Religion in Sweden

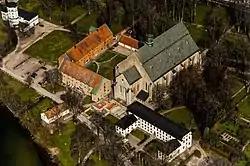
The historical Vadstena Abbey of the Catholic order of the Bridgettines, founded by Bridget of Sweden.

The oldest evidence of Christian burial sites in Sweden are dated to the 6th century, but they are very few in number. The earliest documented campaign to Christianise the Swedes was made by the monk Ansgar (801–865). Making his first visit to Birka in 828–829, he was granted permission to build a church. In 831, he returned home and became Archbishop of Hamburg-Bremen, with responsibility for Christianity in the north. Around 850, he came back to Birka, where the original congregation had been shattered. Ansgar tried to reestablish it, but it only lasted a few years.